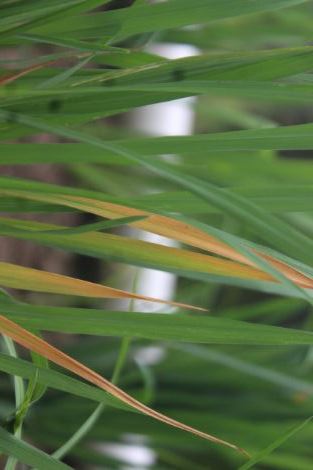
Disease: Tungro